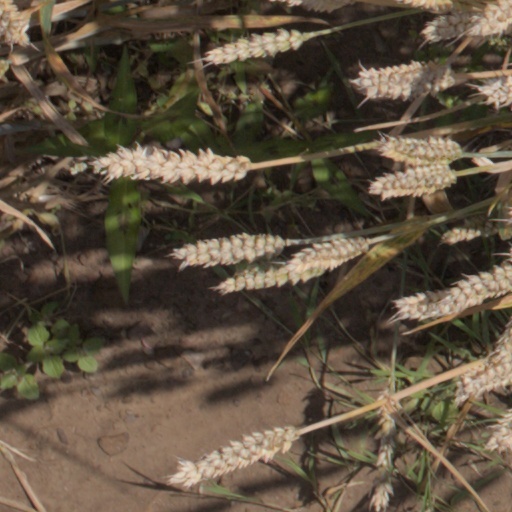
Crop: wheat